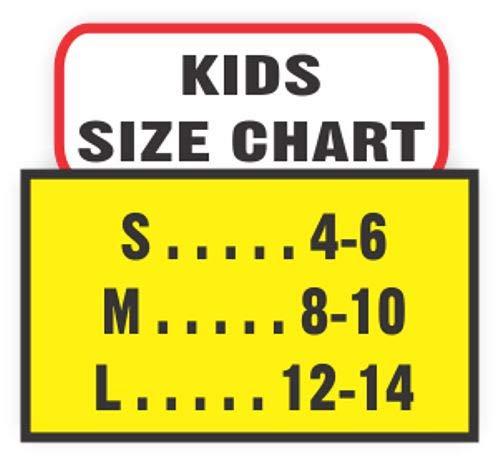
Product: Alexanders Costumes Story of Christ Biblical Sash Child, Purple, One Size
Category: Clothing, Shoes & Jewelry | Costumes & Accessories | Kids & Baby | Boys | Costumes
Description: Great for Halloween, Christmas, Easter, and other dress-up occasions.
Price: $8.64
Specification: ProductDimensions:72x6x1inches|ItemWeight:1.92ounces|ShippingWeight:1.92ounces(Viewshippingratesandpolicies)|DomesticShipping:ItemcanbeshippedwithinU.S.|InternationalShipping:ThisitemcanbeshippedtoselectcountriesoutsideoftheU.S.LearnMore|ASIN:B01GX9AD9Y|Itemmodelnumber:60-308/PUR|Manufacturerrecommendedage:4-12years